Tattered Cover

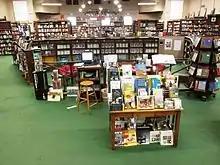
Interior of the East Colfax Avenue location, a former theatre (2016)

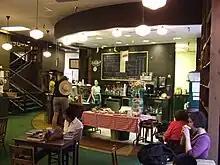
The first floor Coffee Shop at the Cherry Creek location (2006)

Tattered Cover opened in 1971 in the Cherry Creek district of Denver as a small bookshop. The original owner was Stephen Cogil, an Aurora native who became a Bookstore Consultant. It was purchased in 1974 by Joyce Meskis. Between 1973 and 1983, it expanded seven times, and in 1986 it moved into and consolidated at a new location in the Cherry Creek neighborhood, which remained open for over 20 years.